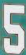
Number: 5